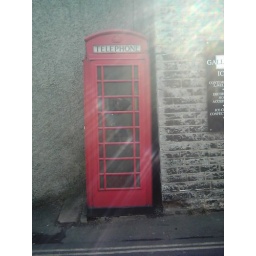
A traditional red telephone box in Castleton. Photo Taken: 31/03/07